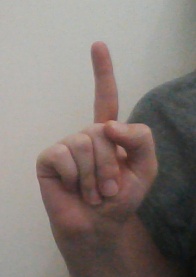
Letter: bb